Lego The Angry Birds Movie

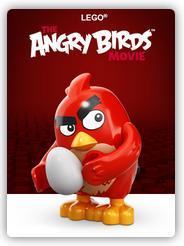
Original teaser image

Lego The Angry Birds Movie is a discontinued Lego theme based on Rovio Entertainment's video game series "Angry Birds" and "The Angry Birds Movie". It was licensed from Columbia Pictures and Rovio Animation. The theme was first introduced in April 2016. The product line was discontinued by the end of 2017.